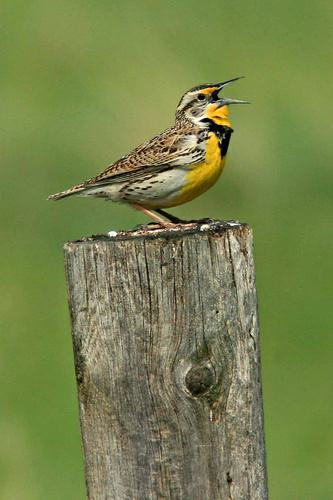
A photo of a western meadowlark